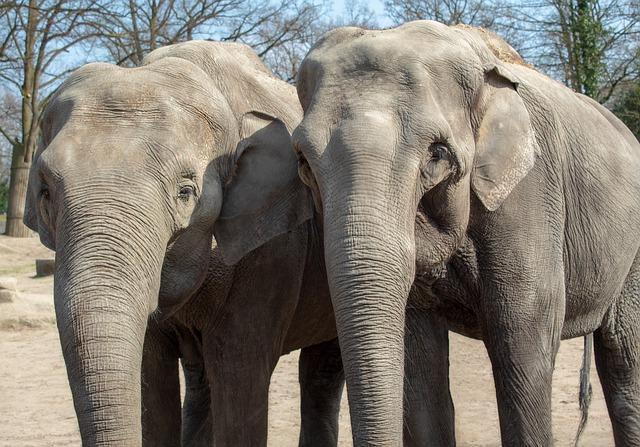
elephant